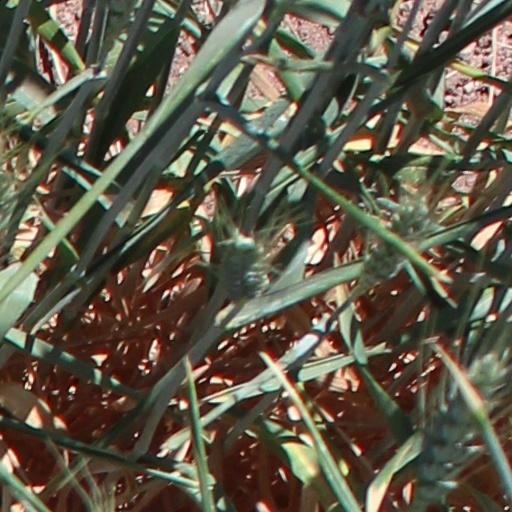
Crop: wheat